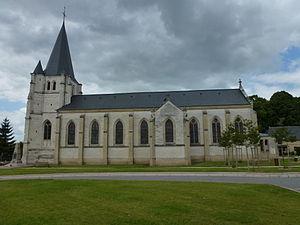
Amfreville-la-Campagne est une ancienne commune française, située dans le département de l'Eure en région Normandie, devenue le 1ᵉʳ janvier 2016 une commune déléguée au sein de la commune nouvelle d'Amfreville-Saint-Amand.